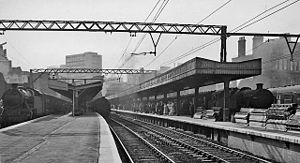
Fenchurch Street Station / Historie
Blik mod vest mod station byende i 1961.
Fenchurch Street Station, også kaldet London Fenchurch Street, er en endestation i det centrale London i det sydøstlige hjørne af City of London, England. Stationen er en af de mindste terminaler i London, set på antallet af perronspor, og en af de mest intensivt opereret. Det er unikt blandt Londons jernbaneterminaler, at Fenchurch Street ikke har en direkte forbindelse til London Underground, men en sekundær indgang i Crosswall er nær Tower Hill Underground-station og Tower Gateway DLR-station. Også Aldgate Station ligger i nærheden. Den er en af 18 britiske jernbanestationer, der bestyres af Network Rail.